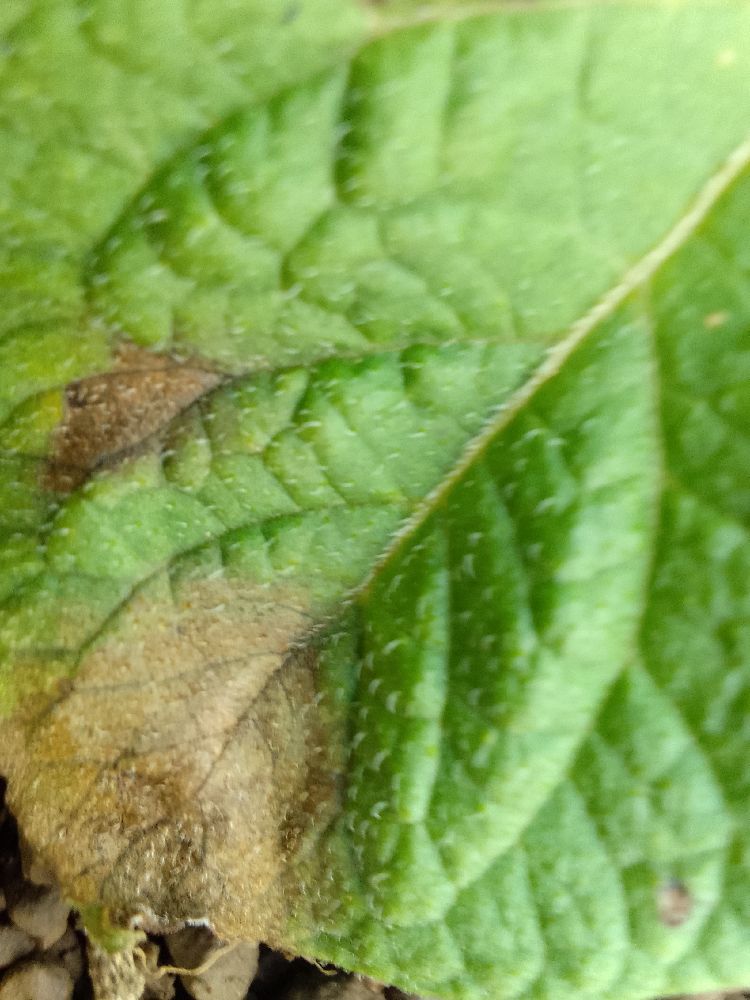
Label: Late blight